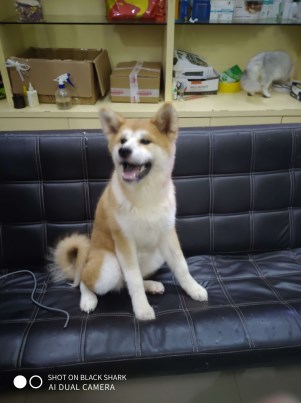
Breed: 1043-n000001-Shiba_Dog